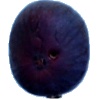
Label: Fig 1